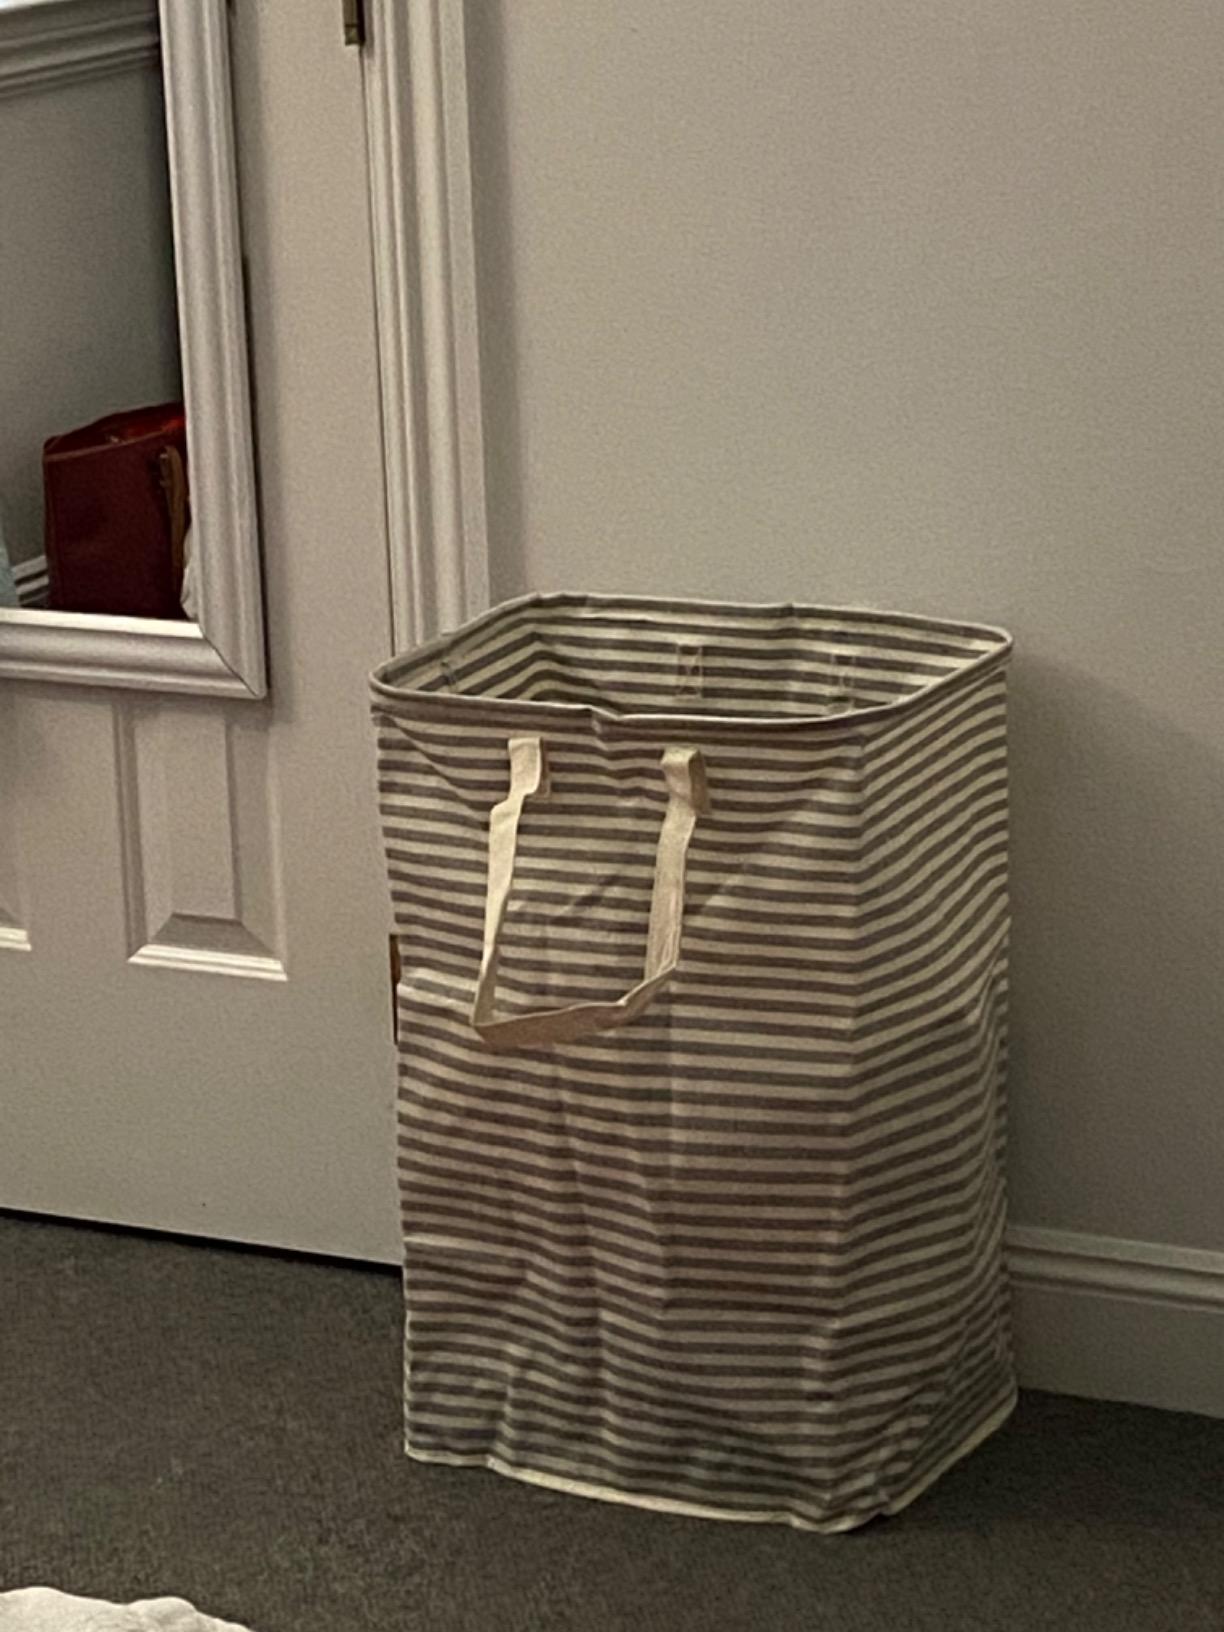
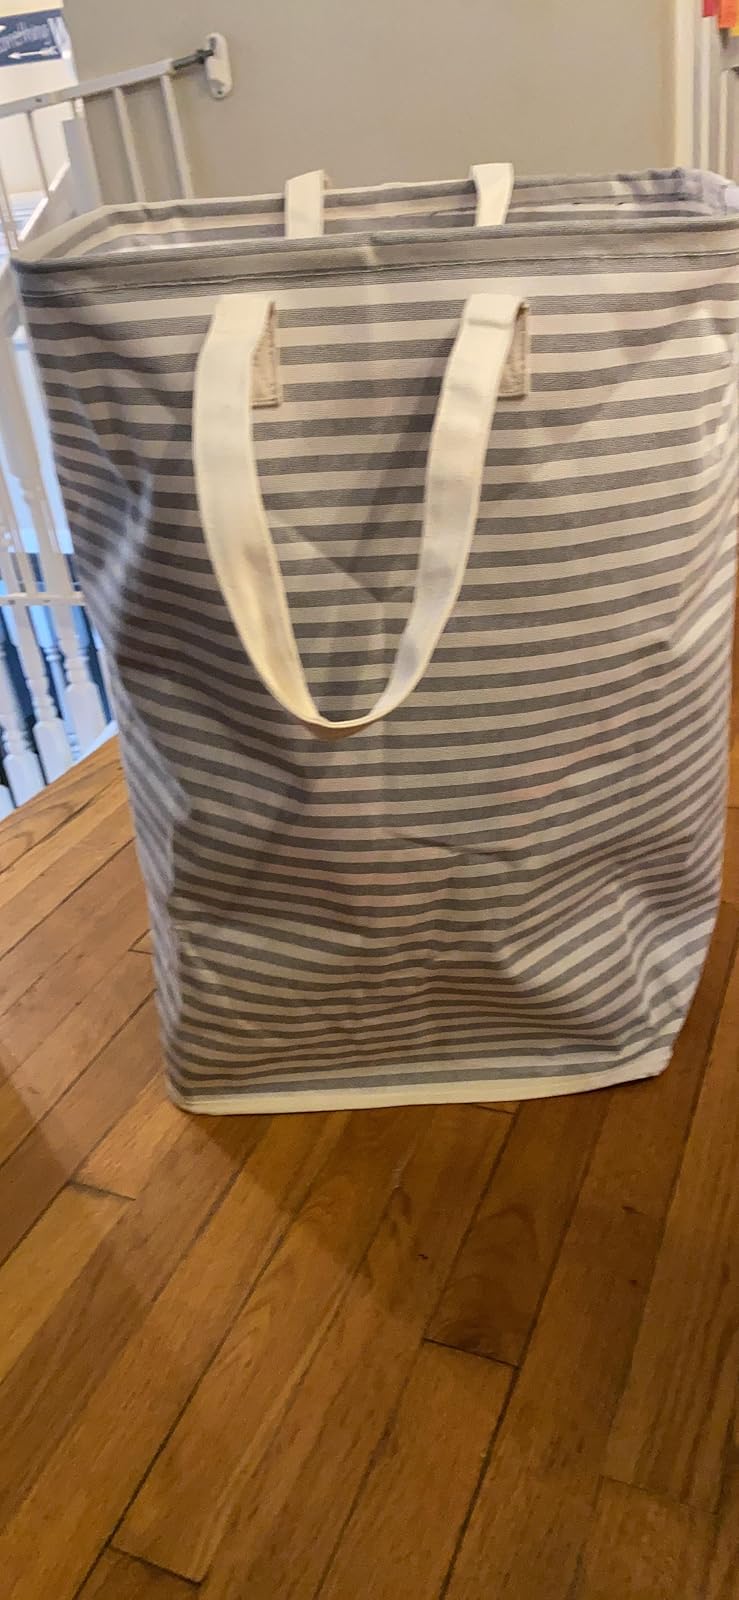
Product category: items_hamper
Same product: yes